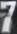
Number: 7